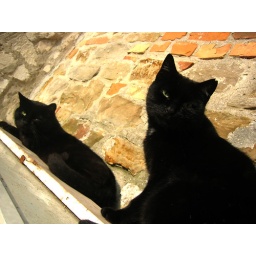
black cats are all over grado italy